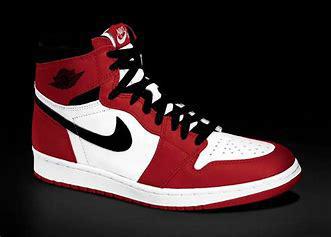
Brand: Nike
Model: Air Jordan 1